2009 Boise State Broncos football team

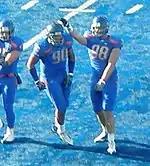
Billy Winn (90) and Ryan Winterswyk (98) after combining for a sack.

Boise State wrapped un another undefeated season and outright WAC title with a 42–7 win over New Mexico State. The Broncos finished the regular season 13–0 for their second consecutive and fourth undefeated regular season in six years. The conference title is their seventh title in nine years as a WAC member and sixth outright title. The win was also the 56th straight game and eighth straight season of being undefeated at home in the regular season (2002–2009).The Broncos opened the scoring with a 47-yard TD pass from Moore to Young, bringing Moore's school record for TD passes in a season to 39. Jeremy Avery and Doug Martin would provide the rest of the scoring combining for 5 TDs (4 for Martin) and 170 yards with Martin breaking a TD run of 56 yards, his season long. Ryan Winterswyk had half a sack to finish the year with a team high 8.5. Brandyn Thompson's INT in the 2nd quarter brought the Bronco total to 21 for the year. Boise State finished the regular season ranked #6 in every major poll, their highest ranking to end a season in school history.